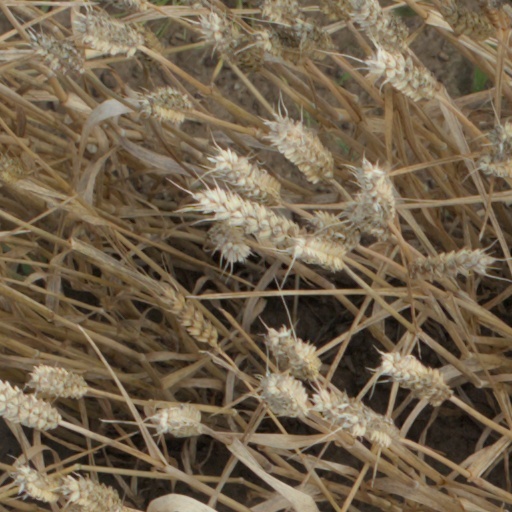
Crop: wheat